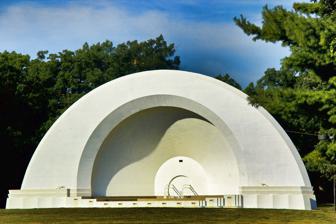
Building: Oleson Park Music Pavilion
Country: United States of America
Year built: 1938
United States historic place Oleson Park Music Pavilion U.S. National Register of Historic Places Show map of Iowa Show map of the United States Location 1400 Oleson Park Ave. Fort Dodge, Iowa Coordinates 42°29′20″N 94°10′20″W / 42.48889°N 94.17222°W / 42.48889; -94.17222 Area 3.4 acres (1.4 ha) Built 1938 Architect Henry Kamphoefner Samuel Fulton Architectural style Modern Movement NRHP reference No. 03000357 Added to NRHP May 9, 2003 The Oleson Park Music Pavilion , also known as the Karl King Bandshell , is located in Fort Dodge, Iowa , United States.  The pavilion is associated with Karl King , a famed composer for concert and military bands, who advocated for its construction. It was designed by Henry L. Kamphoefner , a Sioux City architect at that time, who had previously designed the Grandview Park Music Pavilion in Sioux City.  It was built as a Works Progress Administration (WPA) project.  The WPA paid for 85% of its construction, with the City of Fort Dodge paying the rest.  The poured concrete structure was built in a Modernist style with Art Deco overtones.  It rises to a height of 36 feet (11 m), and it is known for its acoustical excellence. The pavilion replaced a bandstand that was built in the 1920s in the city square.  It was dedicated to King in 1976, and listed on the National Register of Historic Places in 2003. References